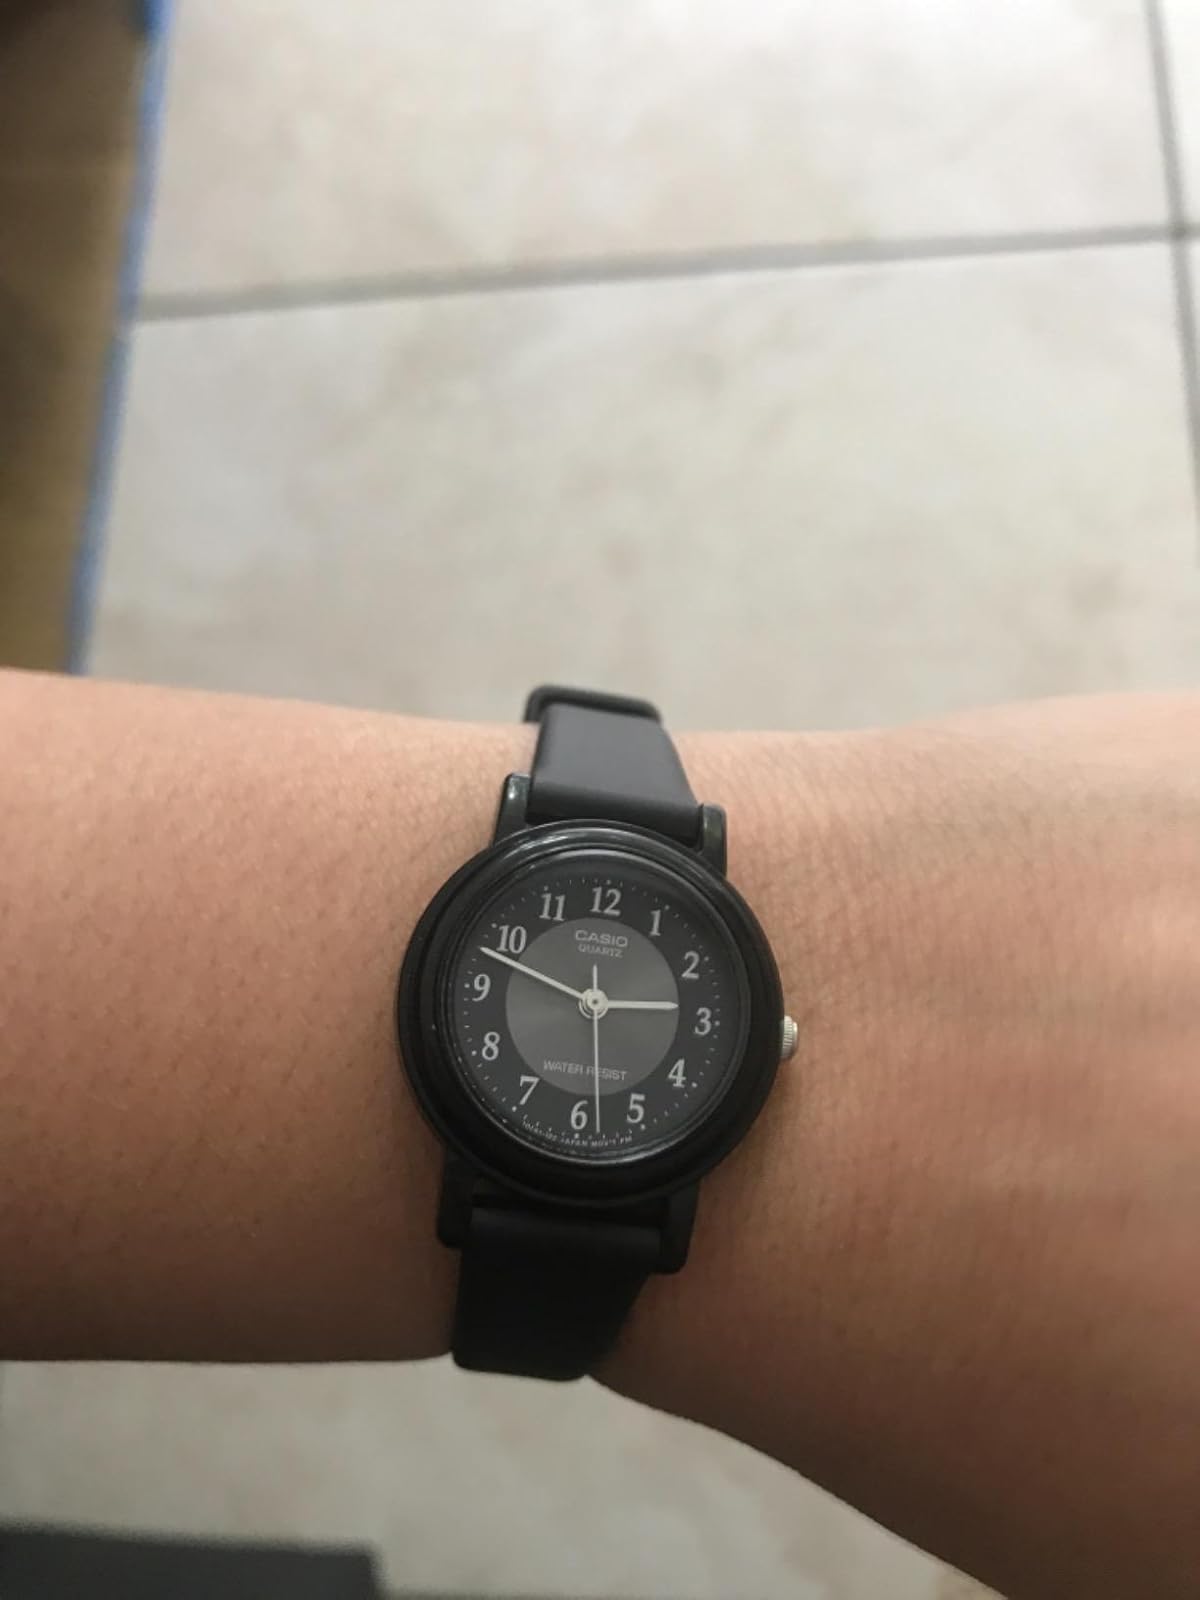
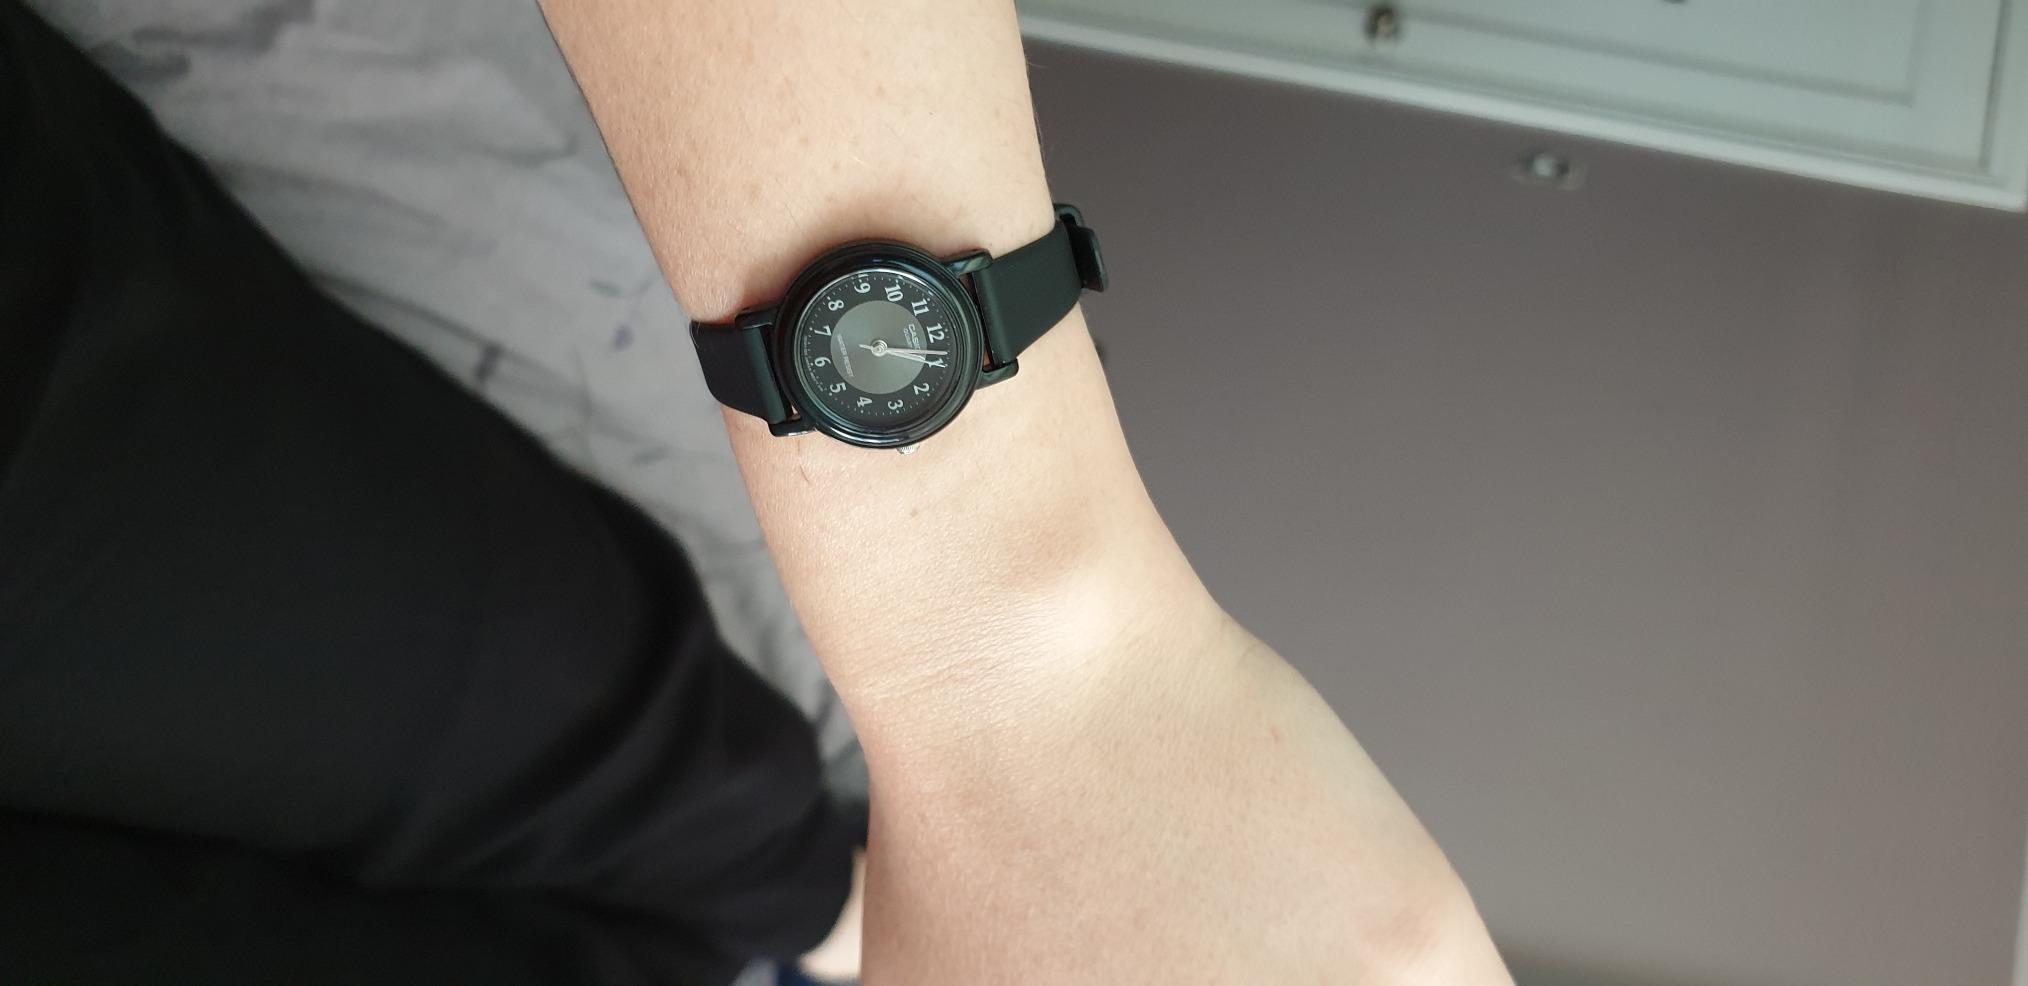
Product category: accessories_watch
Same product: yes